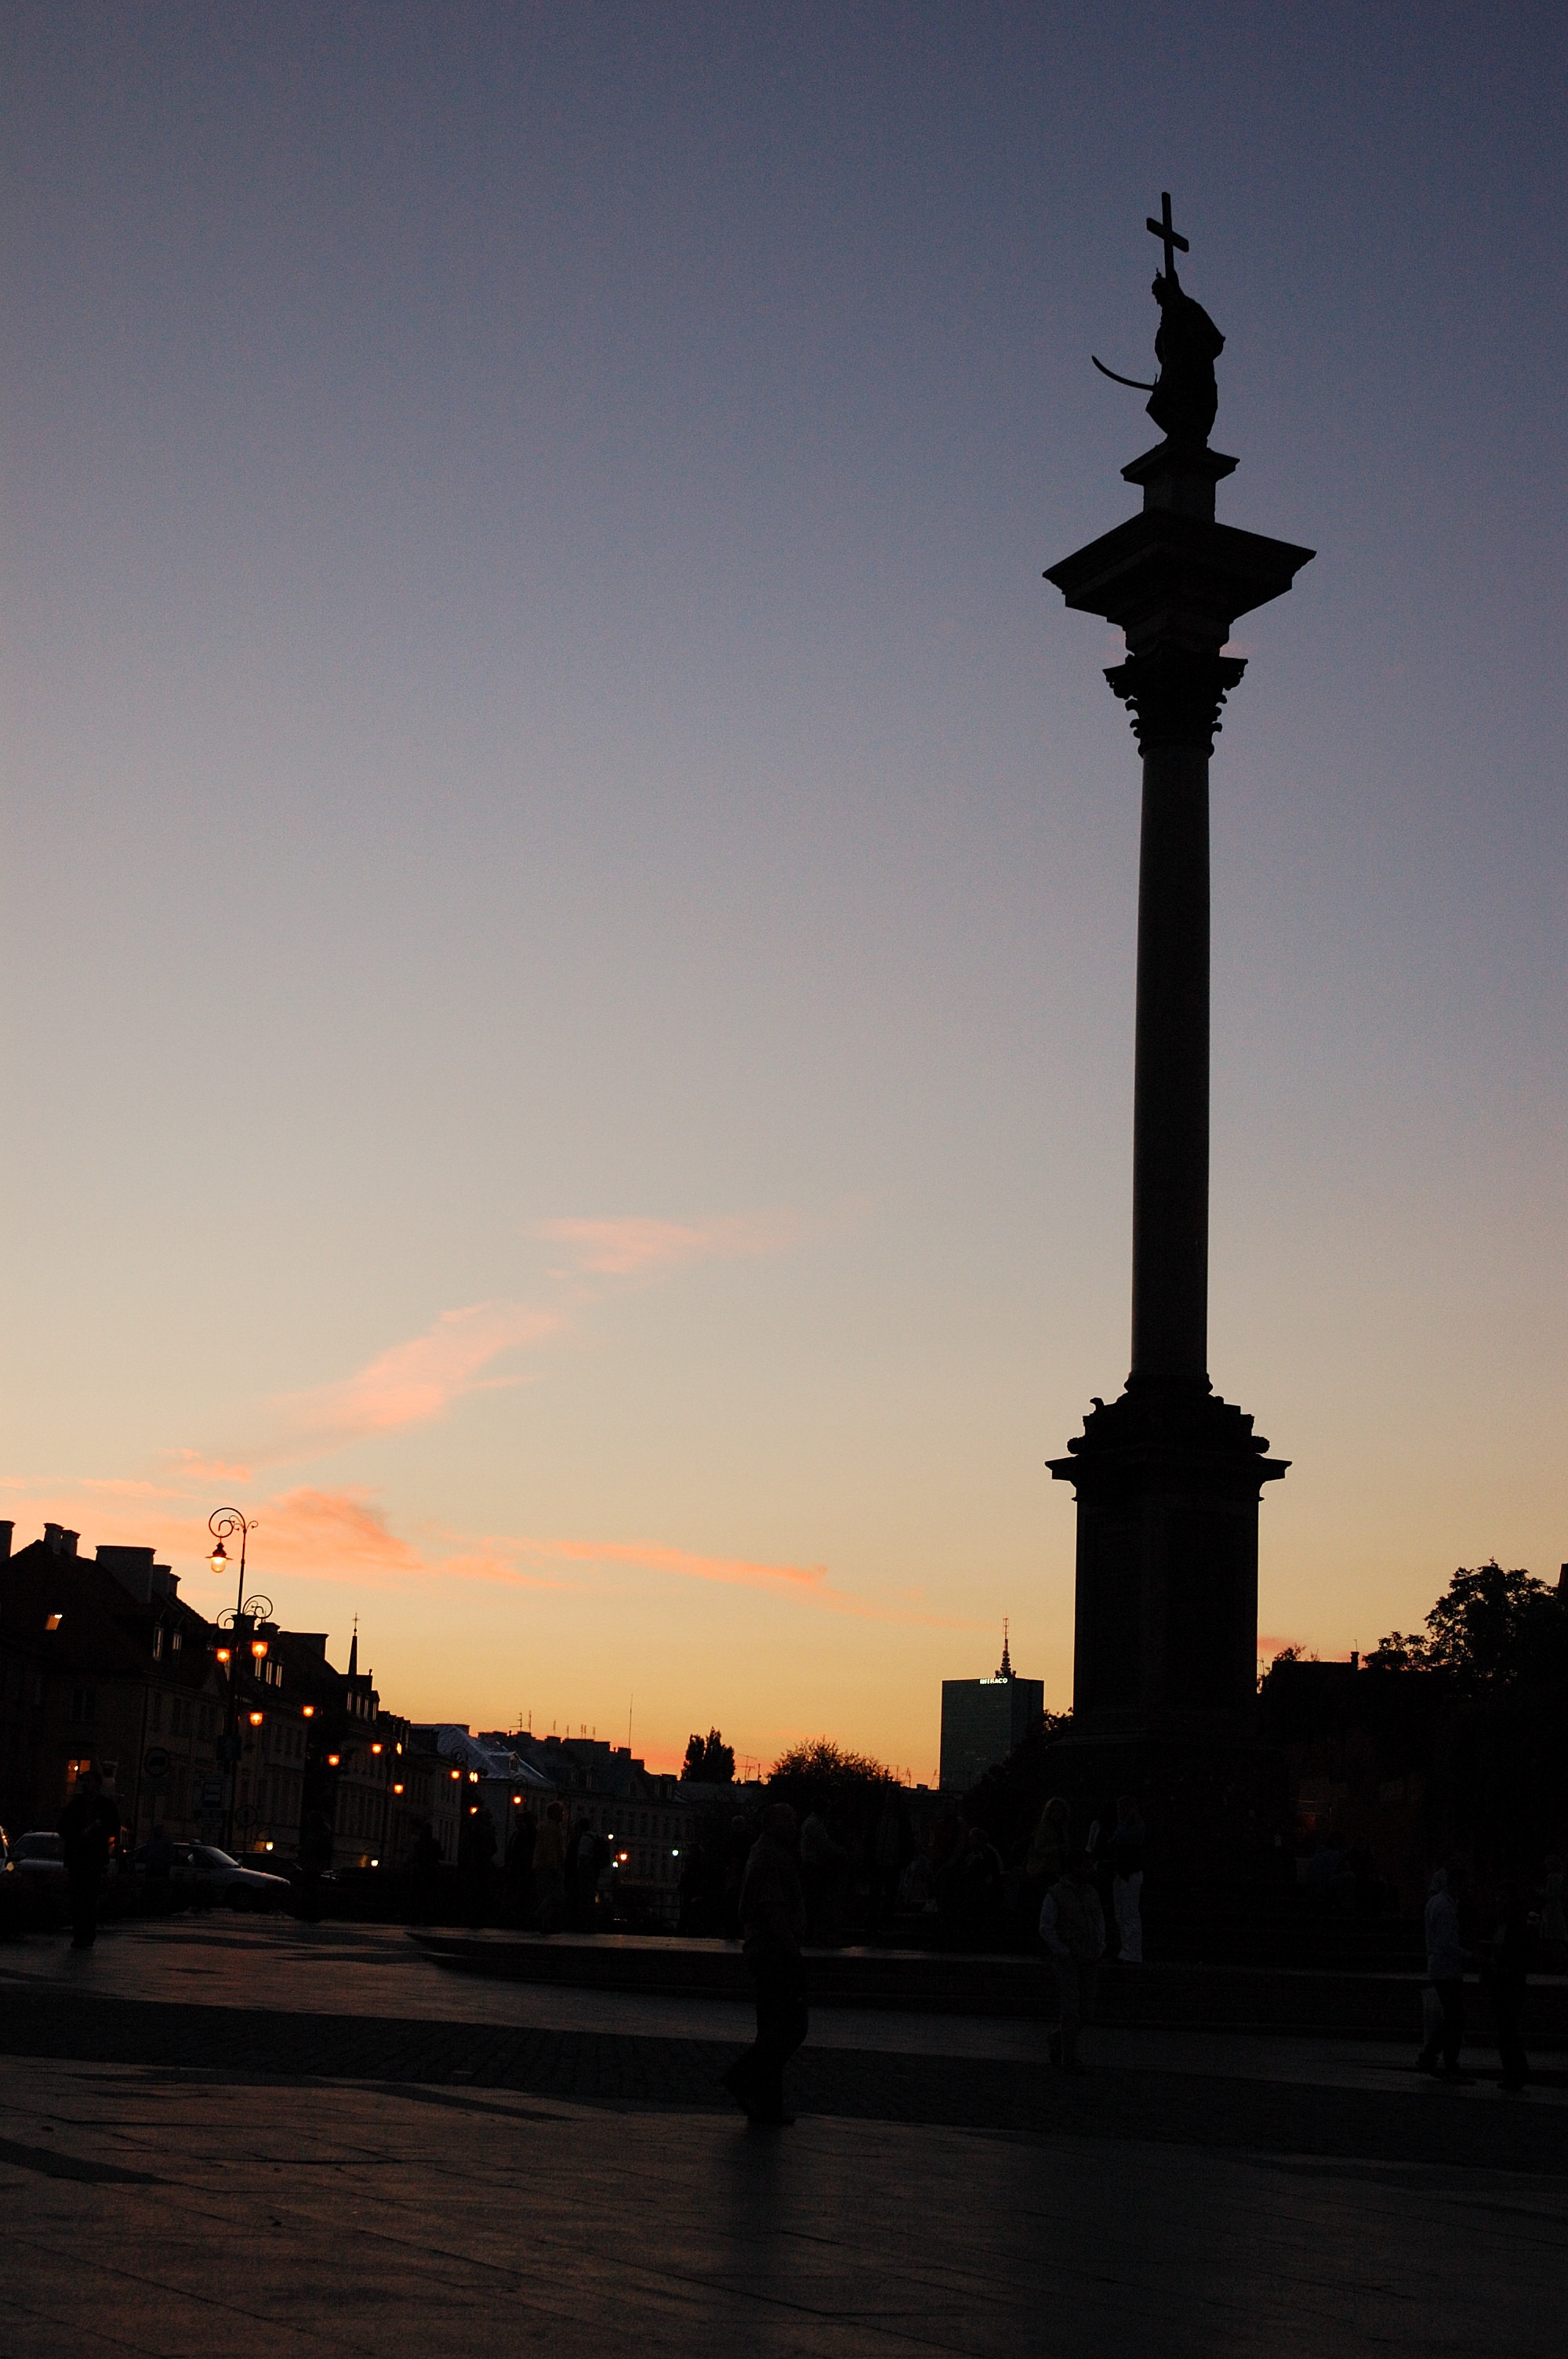
horizon, sky, sunrise, sunset, skyline, night, morning, dawn, monument, cityscape, dusk, evening, reflection, tower, landmark, street light, lighting, poland, warsaw